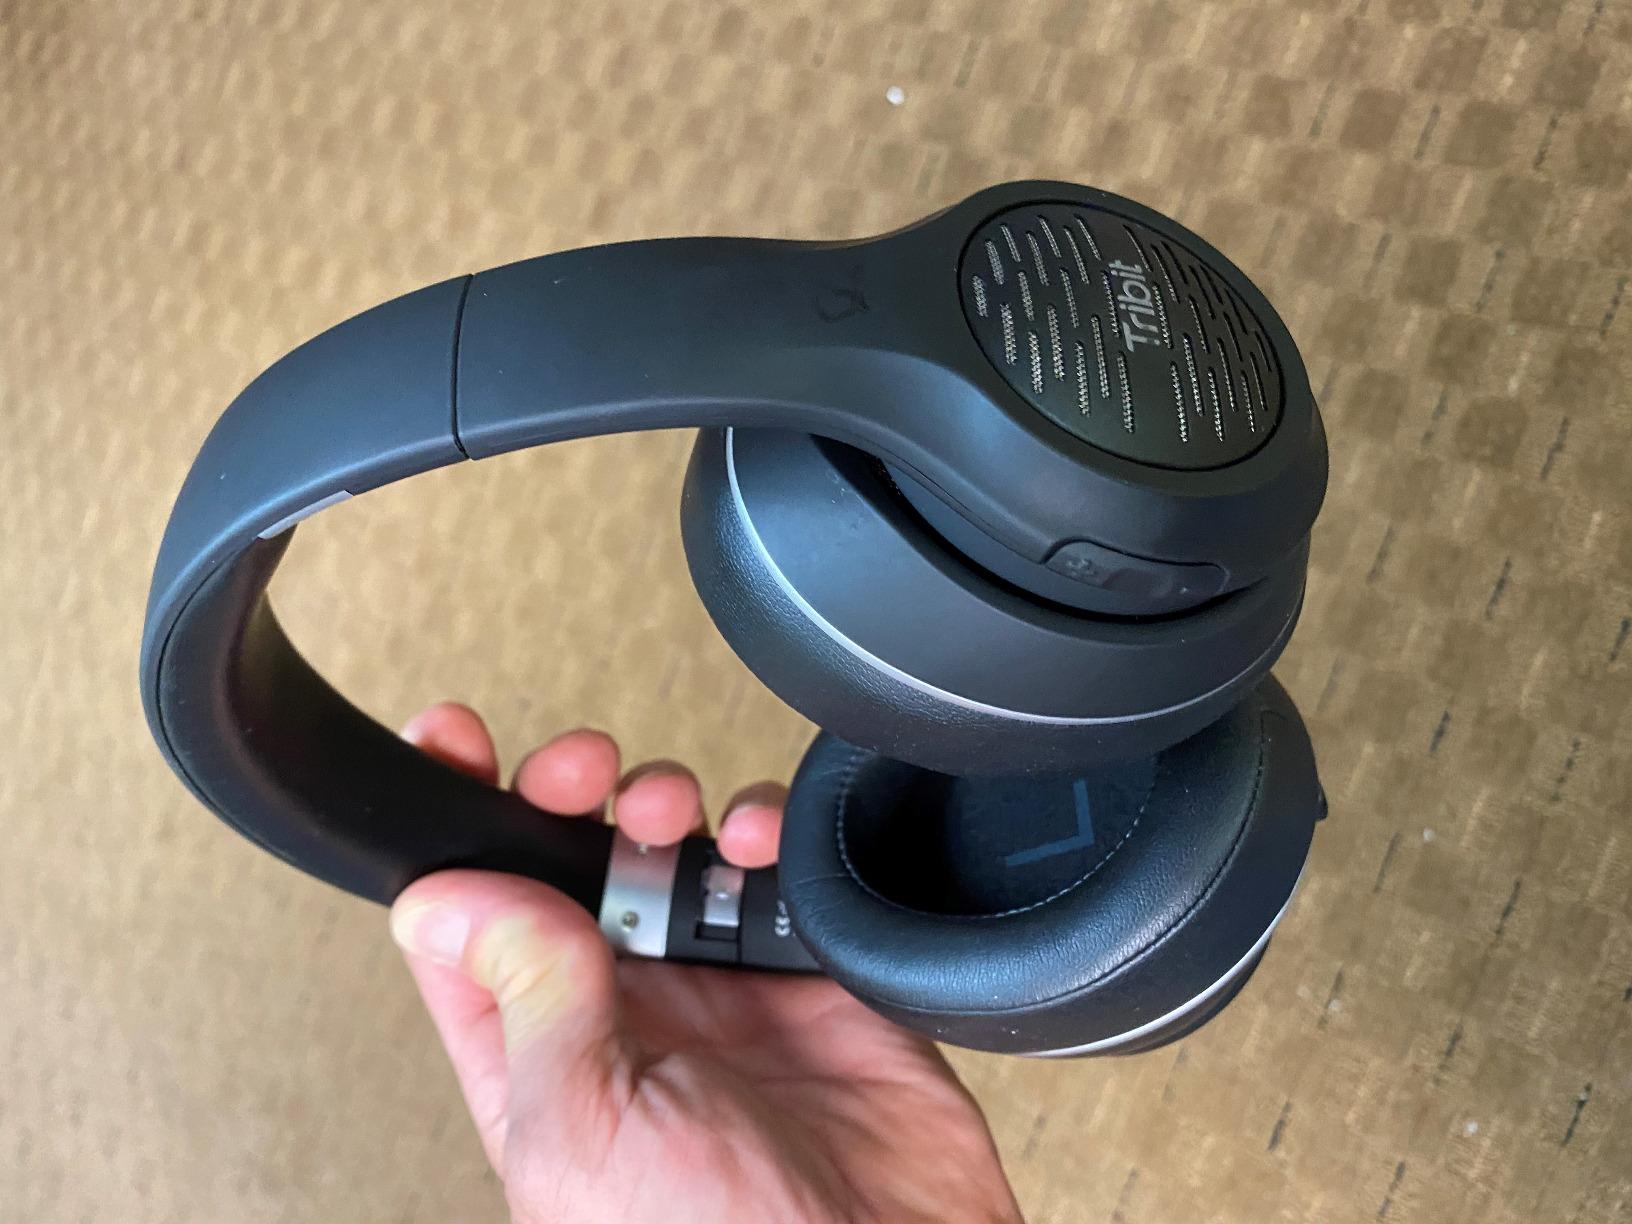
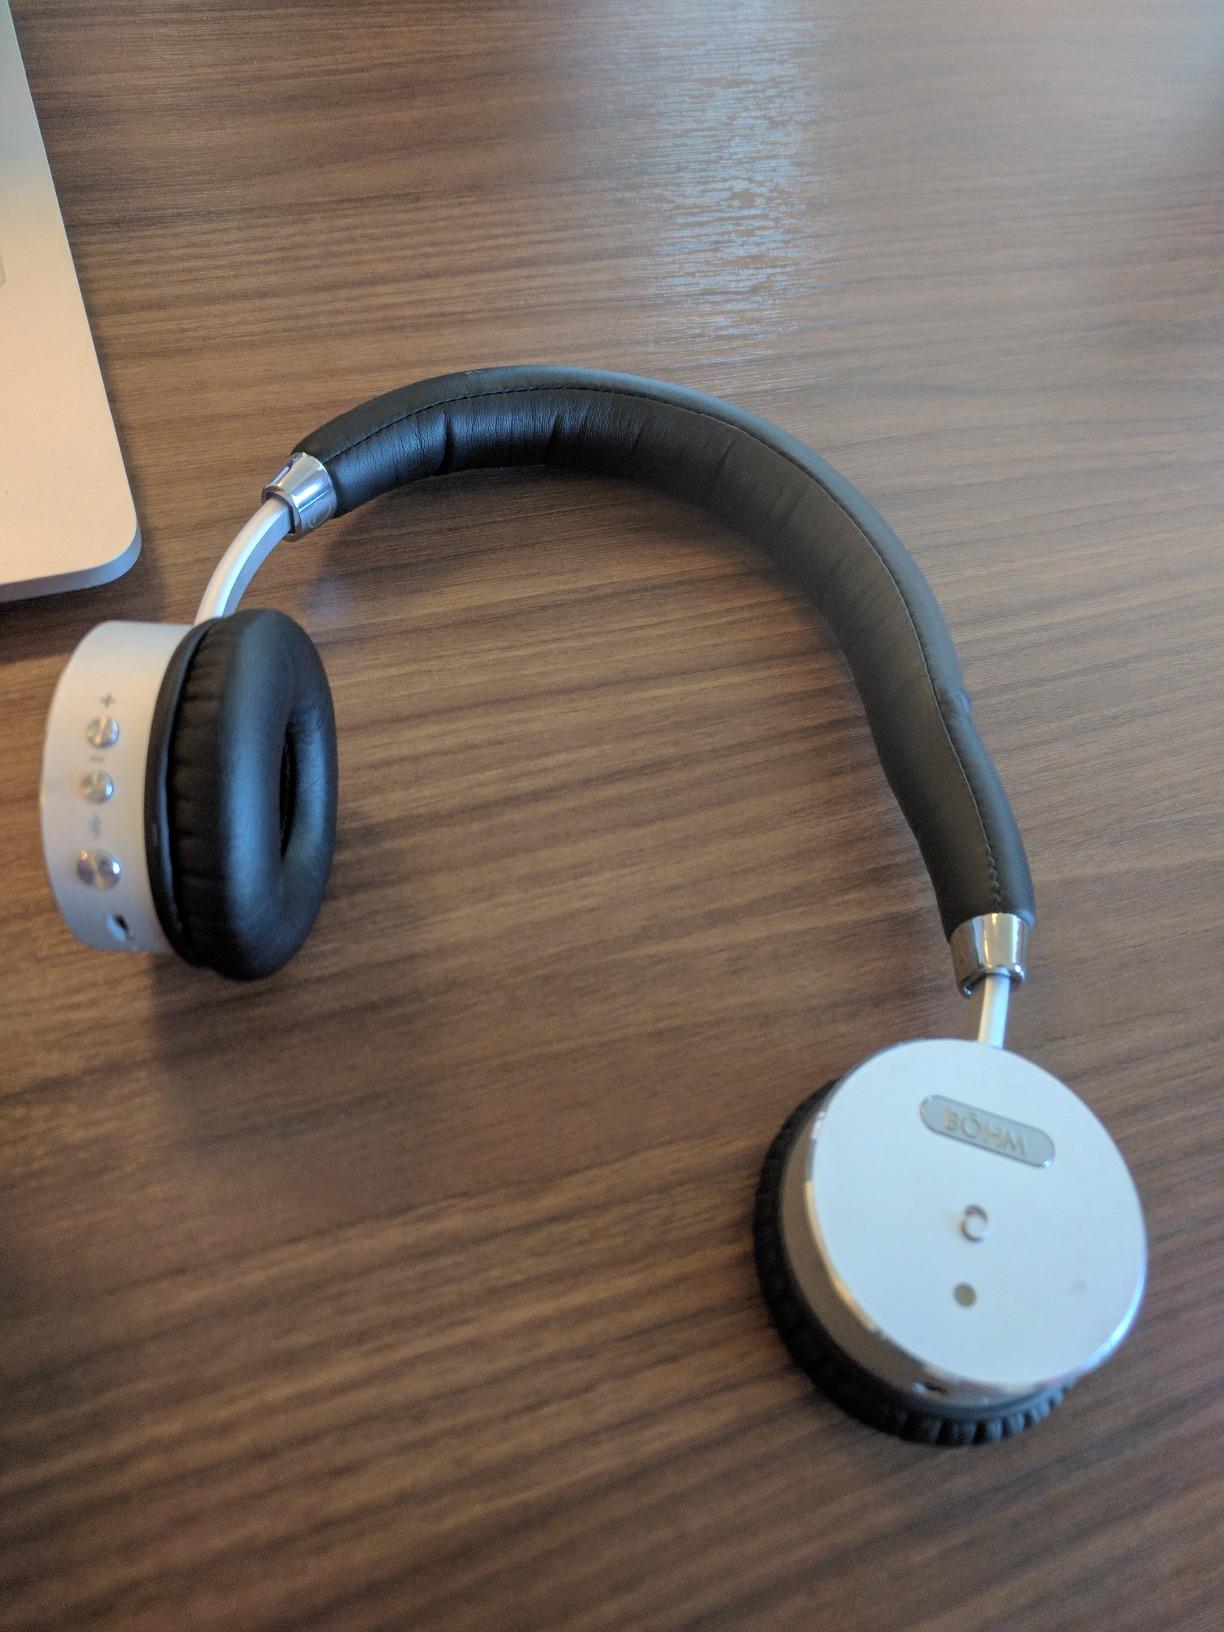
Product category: headphones
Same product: no